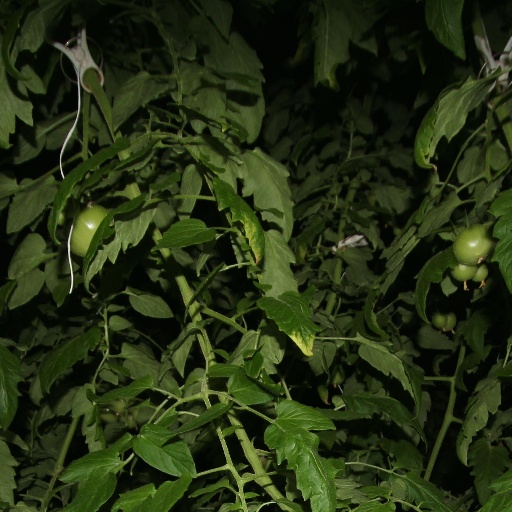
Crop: tomato